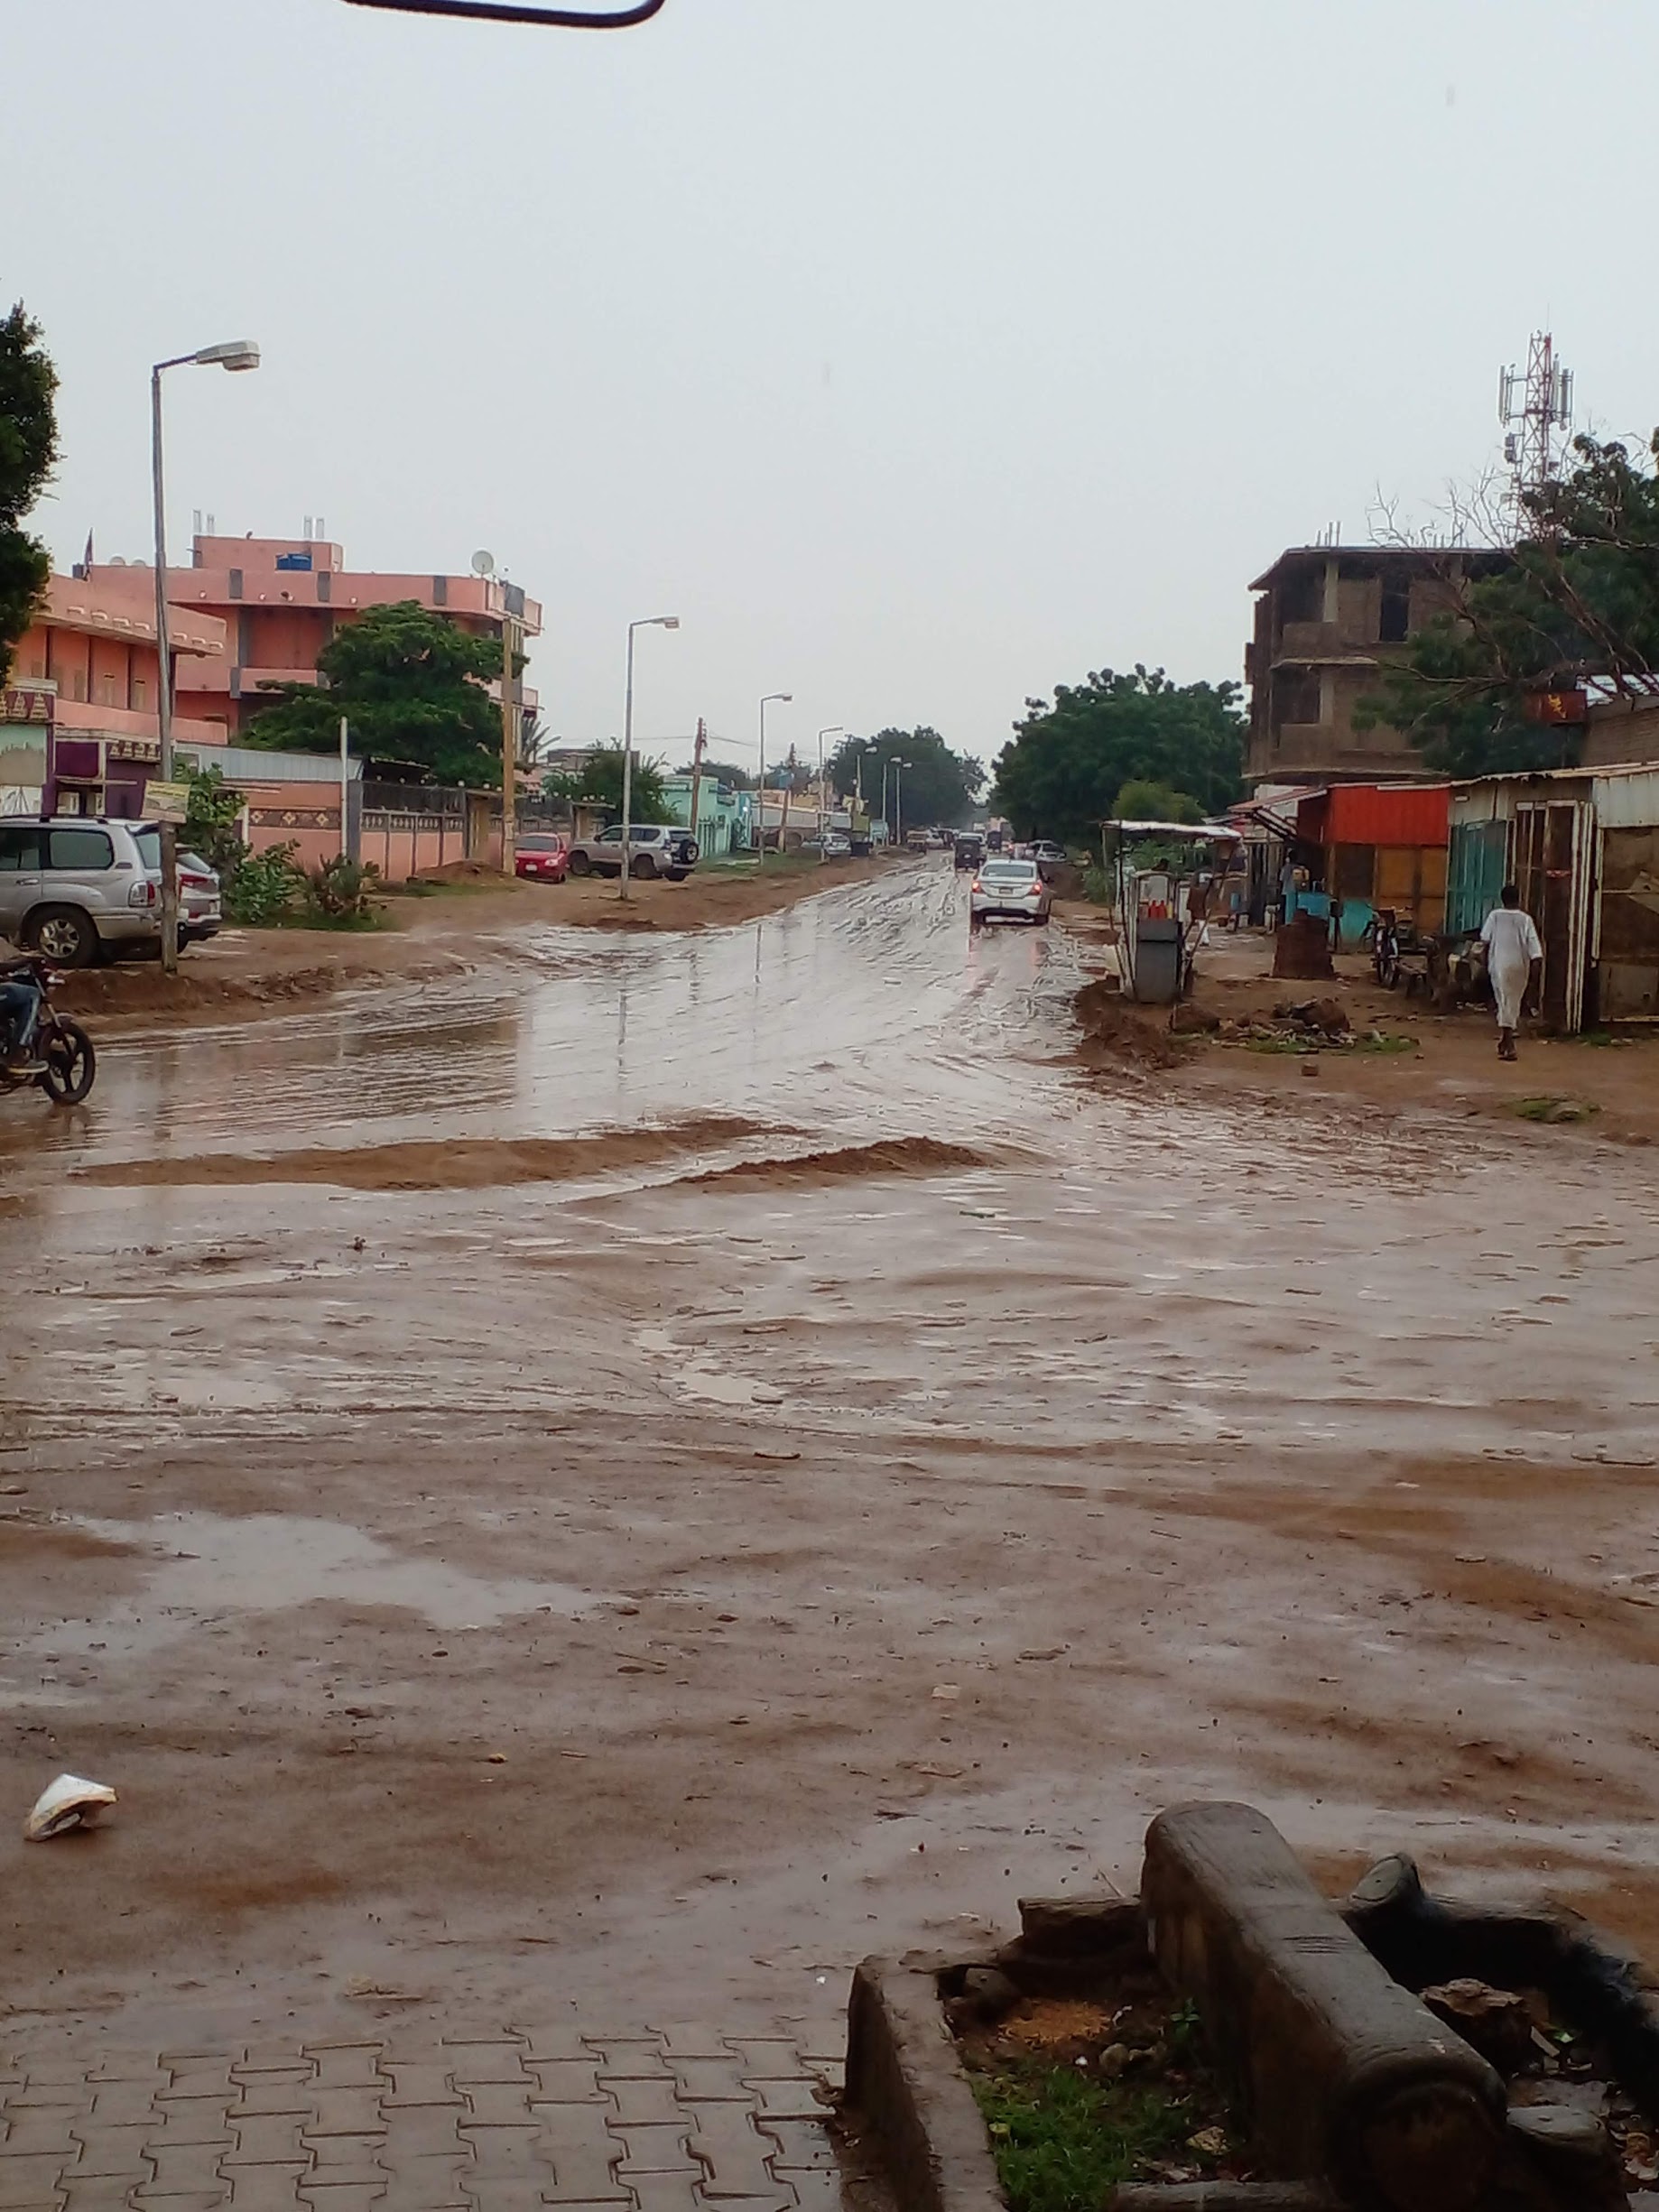
الوصف بالفصحى: شارع سكني مغمور بمياه الأمطار مع حركة مركبات طبيعية
الوصف بالعامية السودانية: شارع حلة مغطى موية الخريف، العربات ماشّة والمحلات والبيوت على الجنب
التصنيف: Rural & Daily Life
التصنيف الفرعي: Streets